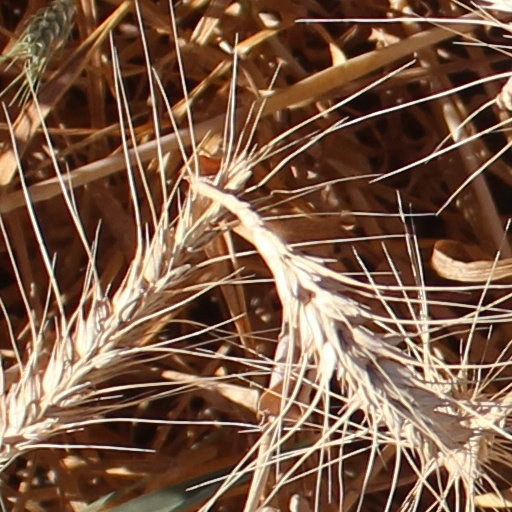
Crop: wheat